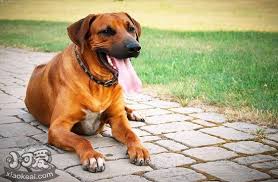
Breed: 230-n000080-Rhodesian_ridgeback